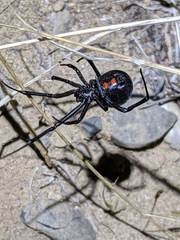
Species: Lactrodectus_hesperus